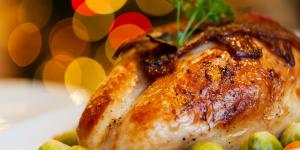
pavo navideno sencillo